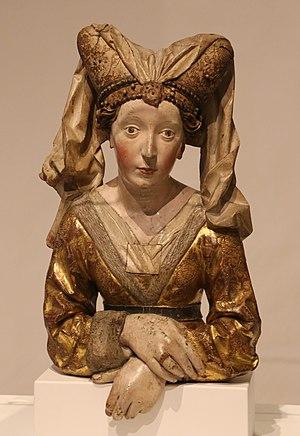
Michel Erhart ou Michael Erhart, né entre 1440 et 1445 et mort après 1522 à Ulm, est un sculpteur sur bois et sur pierre allemand de style « gothique tardif » qui a travaillé et vécu à Ulm. Il est un membre éminent de l'école d'Ulm.